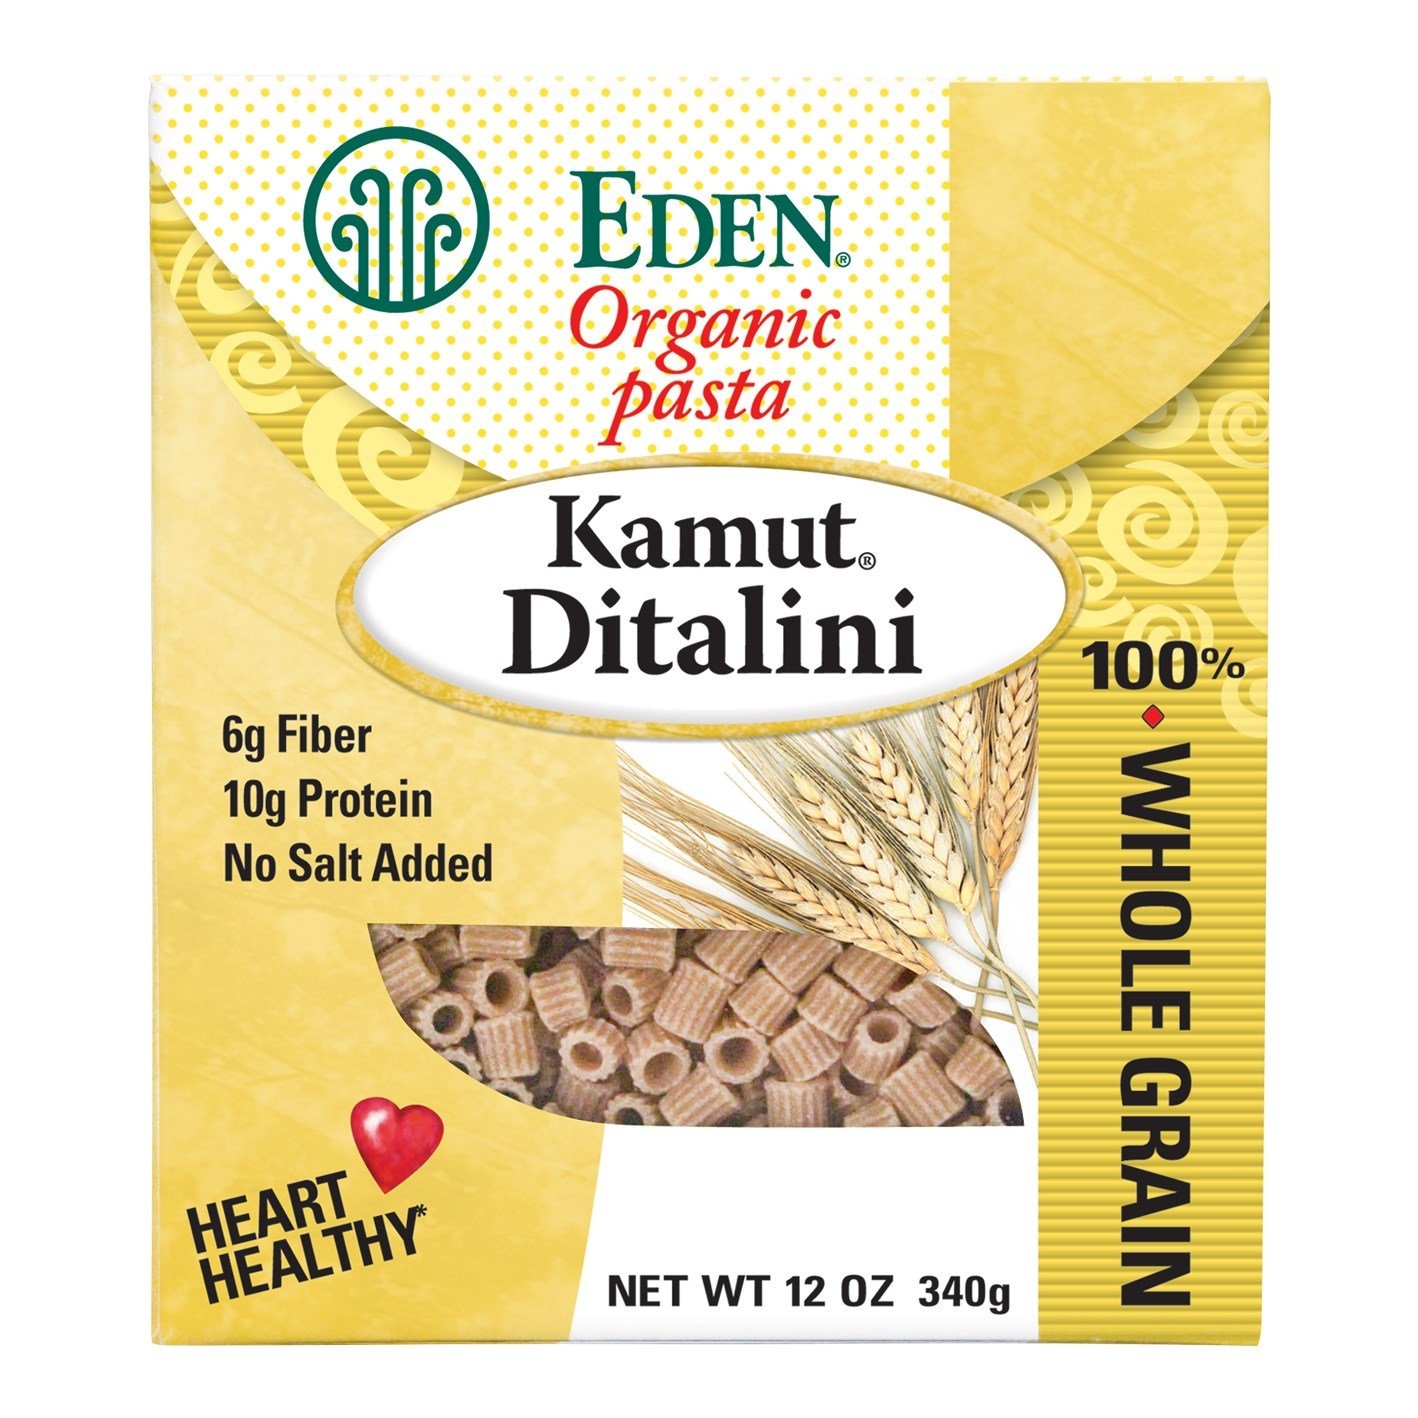
Item Name: Eden Organic Kamut Ditalini, 100% Whole Grain, 12-Ounce Boxes (Pack of 6)
Bullet Point 1: USA family farm organically grown grain freshly milled and small batch crafted
Bullet Point 2: Short tubular pasta that is 100% whole grain pasta and perfect for soups, salads, and casseroles
Bullet Point 3: Sodium free with no salt added; No eggs
Bullet Point 4: Rich in dietary fiber and protein
Bullet Point 5: Kosher and pareve
Value: 72.0
Unit: Ounce

Price: 27.115